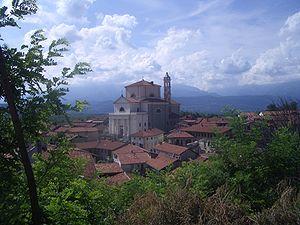
Romano Canavese est une commune d'environ 3 000 habitants située dans la ville métropolitaine de Turin dans le Piémont en Italie.